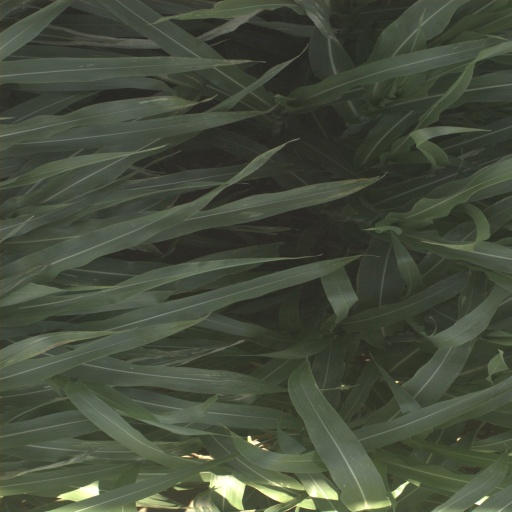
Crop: sorghum